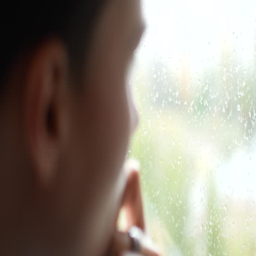
portrait of a woman who cries .